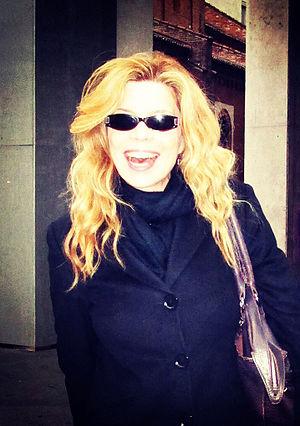
Benedicta Boccoli, née à Milan le 11 novembre 1966, est une actrice et animatrice de télévision italienne.